Expedition 66

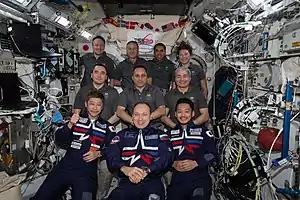
The crews from Expedition 66 crew (2nd and 3rd row) with non-expedition Soyuz MS-20 crew (1st row).

Expedition 66 was the 66th long-duration expedition to the International Space Station. The mission began after the departure of Soyuz MS-18 on 17 October 2021. It was commanded by European Space Agency astronaut Thomas Pesquet, the fourth European astronaut and first French astronaut to command the ISS until 8 November 2021 when Russian cosmonaut Anton Shkaplerov, who arrived aboard Soyuz MS-19, took over his command.